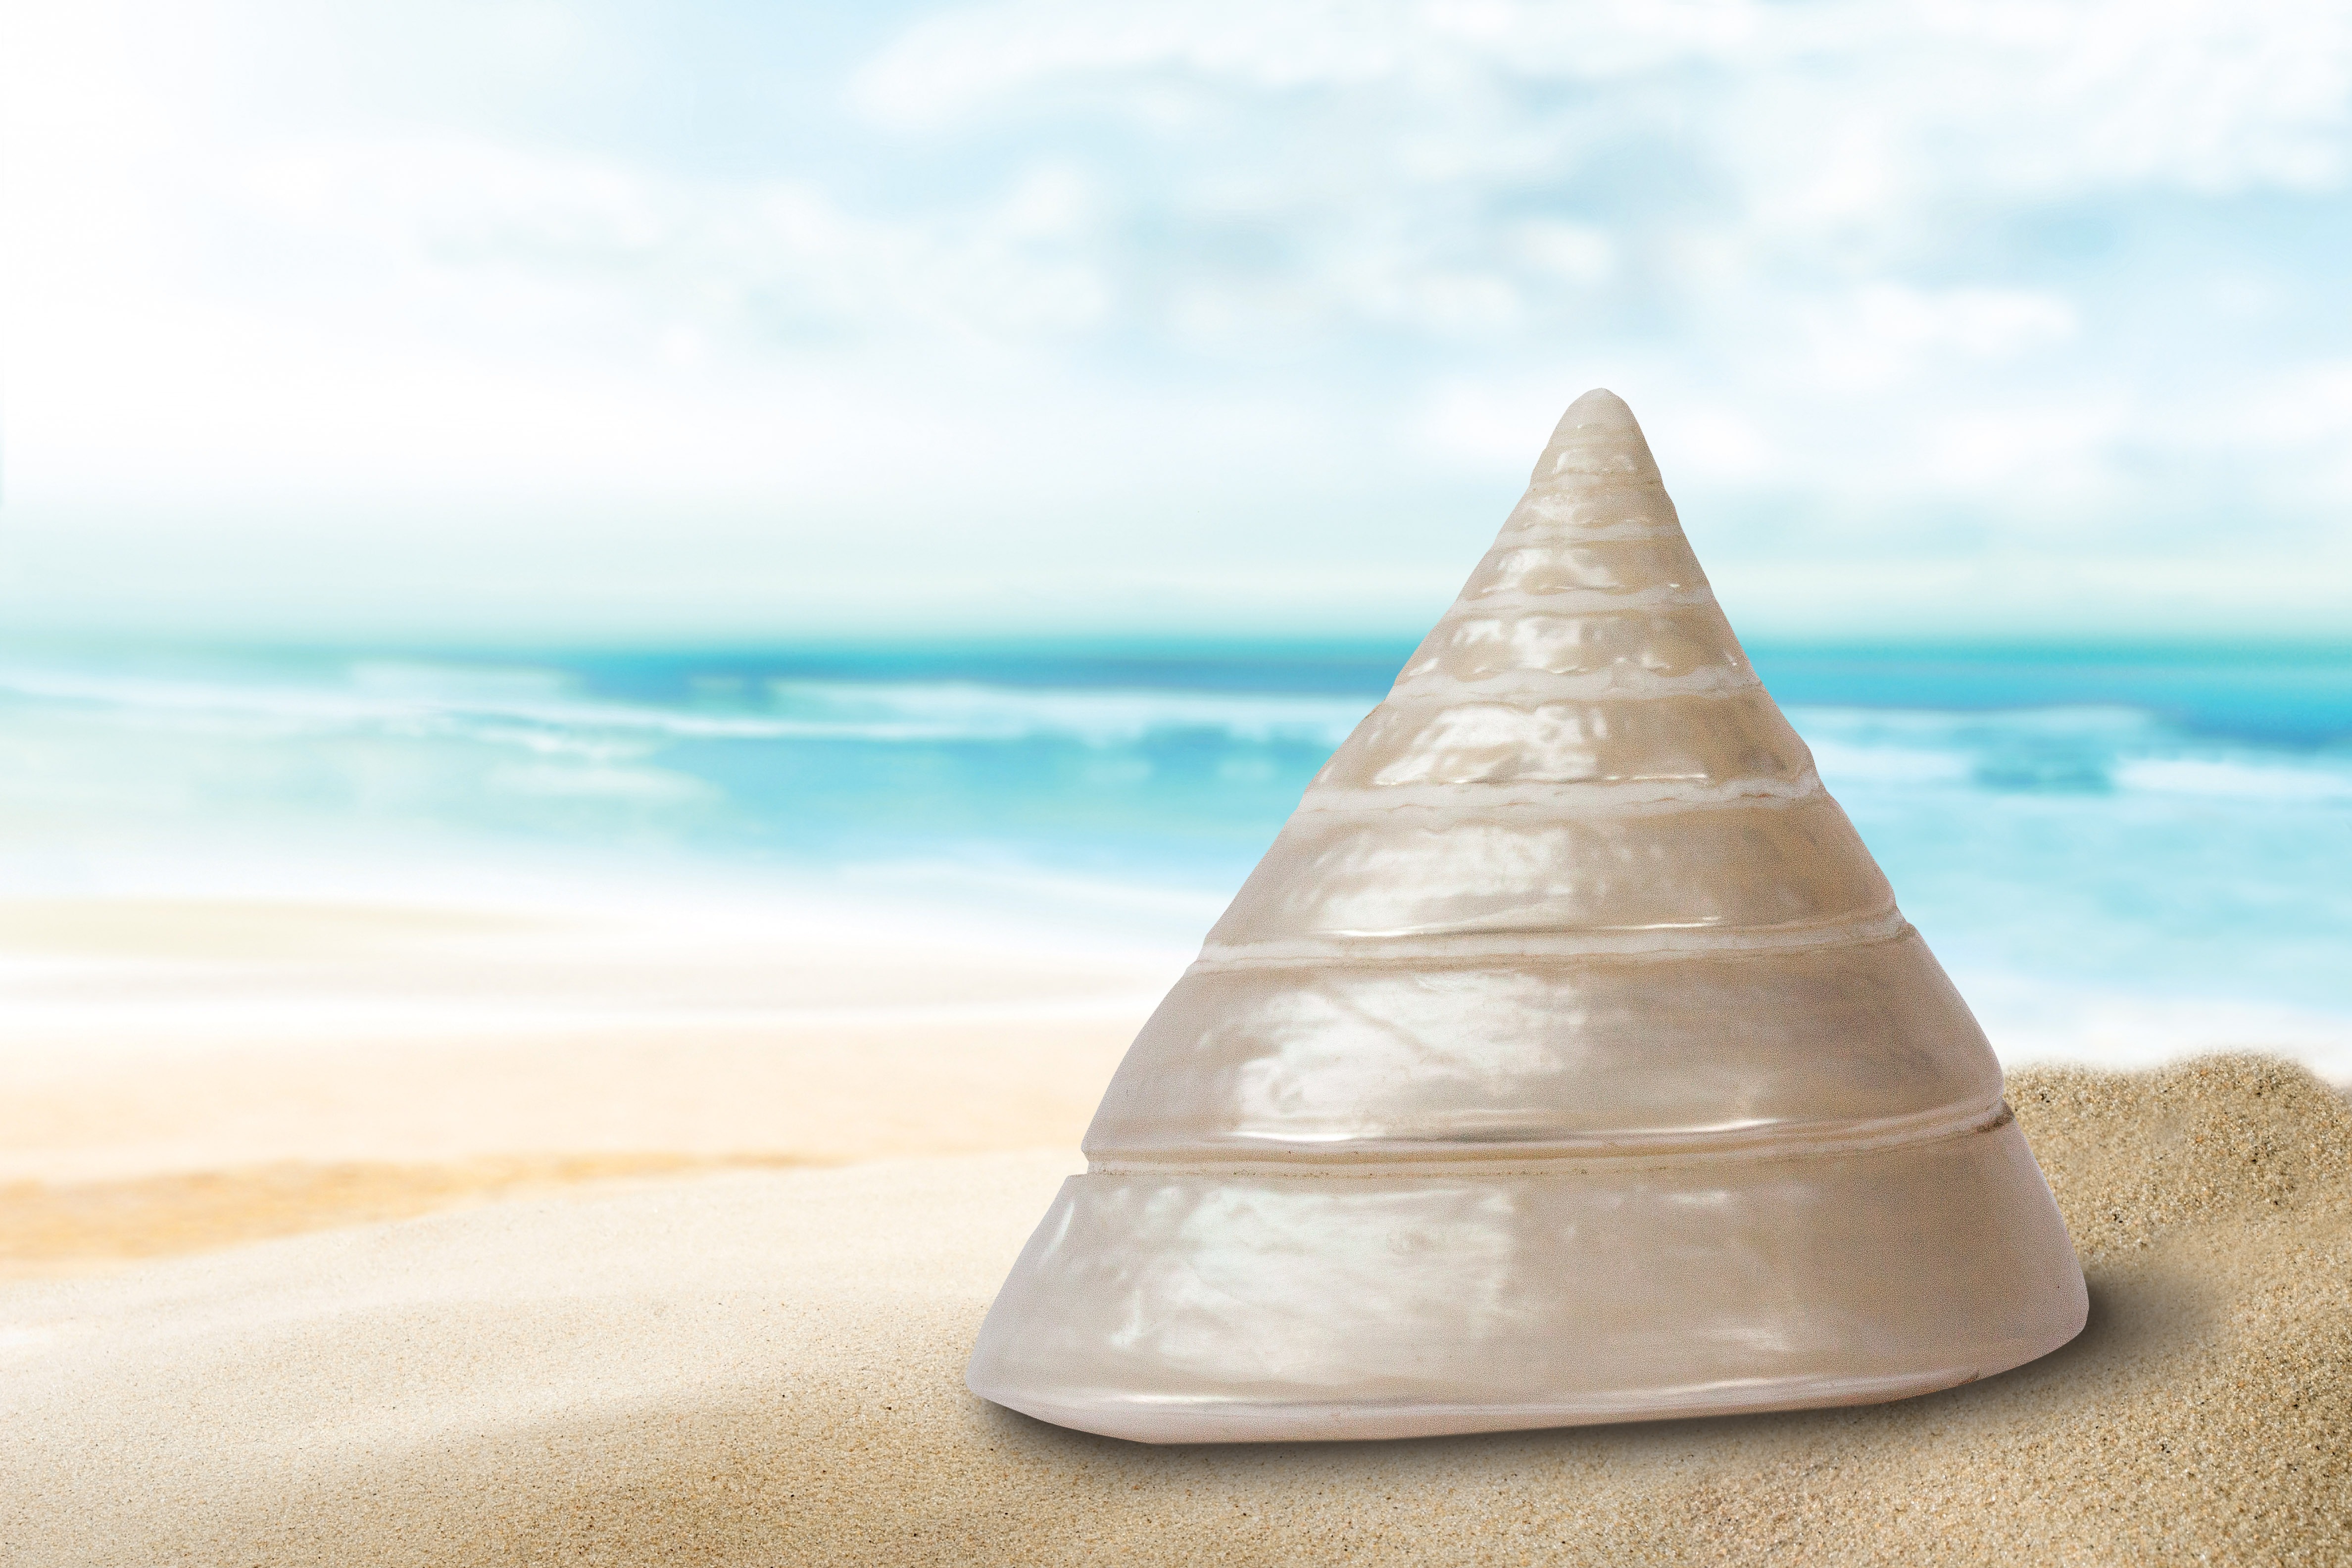
beach, sea, sand, rock, wave, animal, macro, holiday, memory, material, shell, housing, snail, decorative, shape, shimmer, sand beach, sea snail, excerpt of the beach, mother of pearl, cineraria, trochidae, bio mineral, digital painting technique